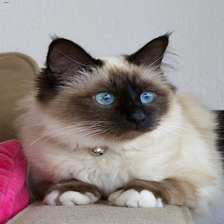
Species: cat
Breed: Birman